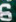
Number: 6